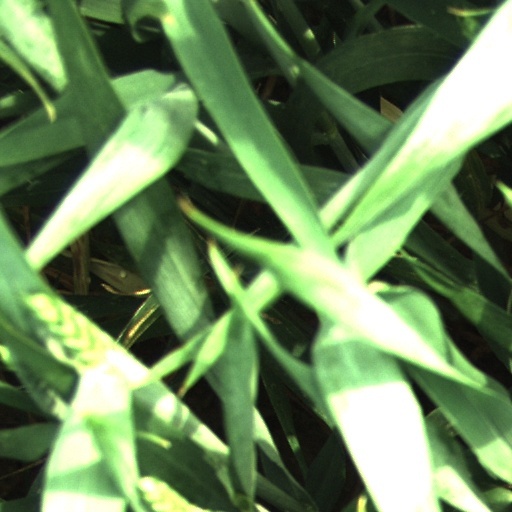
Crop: wheat